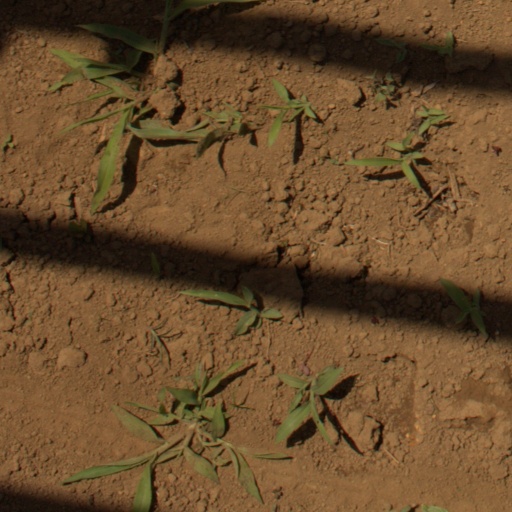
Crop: Jerusalem artichoke